TRPV2

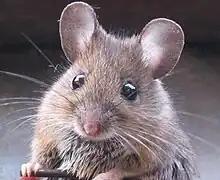
Mus Musculus-huismuis2

The TRPV subfamily of channels of 1 through 4 have unique functions. One important variation is that these channels trigger cellular signaling pathways via non-selective cation flux, making them unique. Specifically, the TRPV2 channel has structural similarities amongst the other members of the TRPV family. For instance, the channel consists of six transmembrane domains and a pore forming loop between S5 and S6. Within the human genome, putative homologs can be found. This suggests that the amino acids and proteins coded come from a common ancestor where their structures are conserved in function.